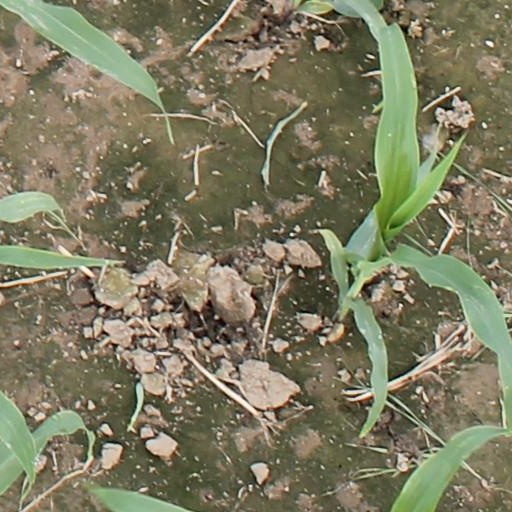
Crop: maize; corn